Felix Smeets

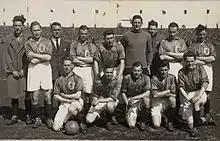
Smeets (front row, second from right) representing the Netherlands on 1 May 1927.

Felix Smeets (29 April 1904 – 14 March 1961) was a Dutch footballer who earned 14 caps for the Netherlands national side between 1927 and 1929, scoring 7 goals. He was also part of the Netherlands squad at the 1928 Summer Olympics, but did not play in any matches.